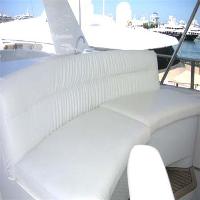
Weather: sun or clear